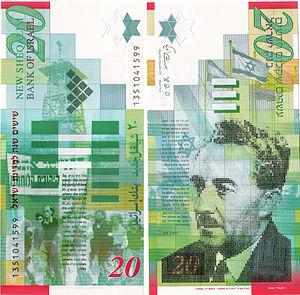
Le shekel hadash, pluriel shekalim, est la monnaie nationale de l’État d’Israël. Son symbole monétaire est ₪, combinaison des premières lettres des mots shekel and ẖadash. Son code ISO 4217 est ILS, bien que la monnaie soit très couramment désignée par l'abréviation non officielle NIS. Le shekel est divisé en 100 agorot, pluriel d’agora, qui vient d’un mot akkadien et signifie graine.